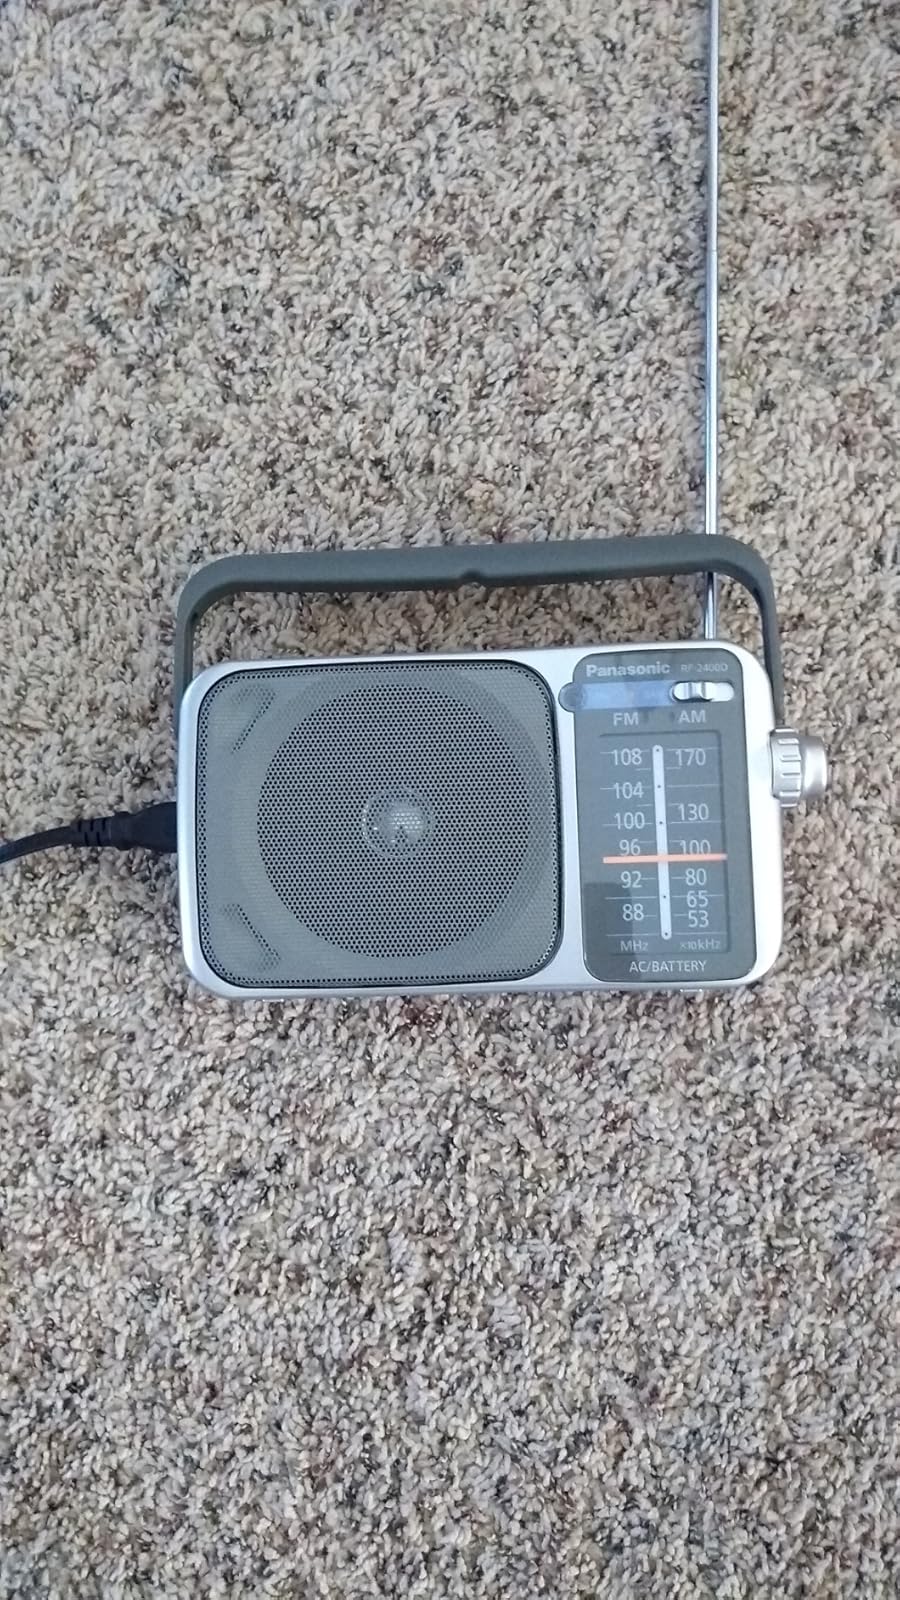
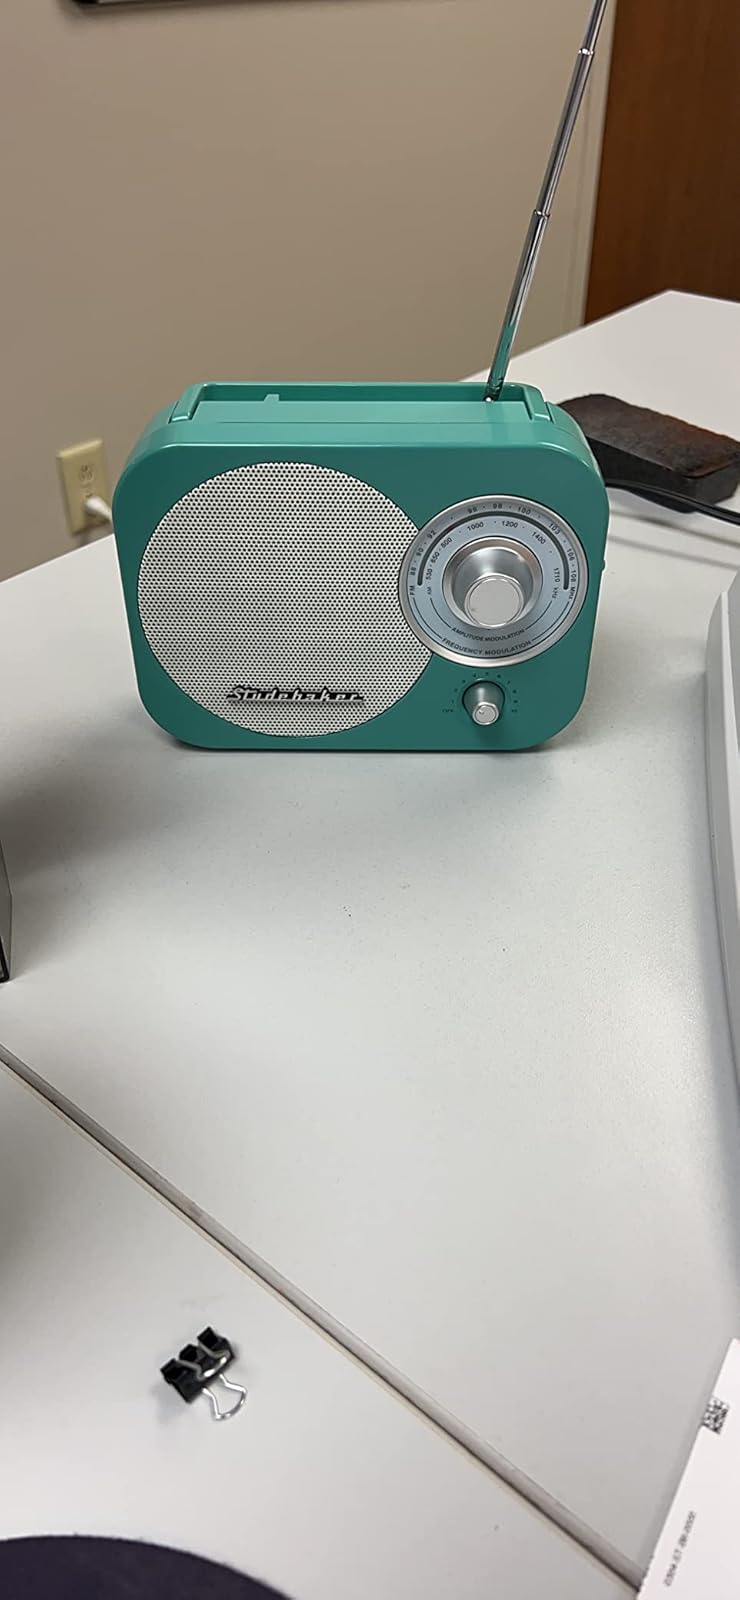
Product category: radio
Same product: no